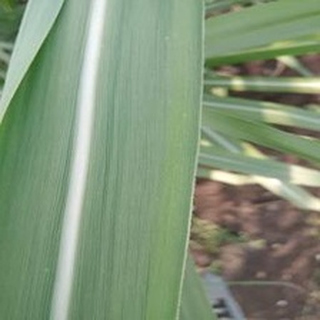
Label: healthy_sugarcane